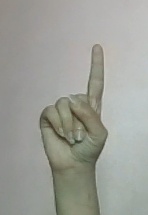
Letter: bb